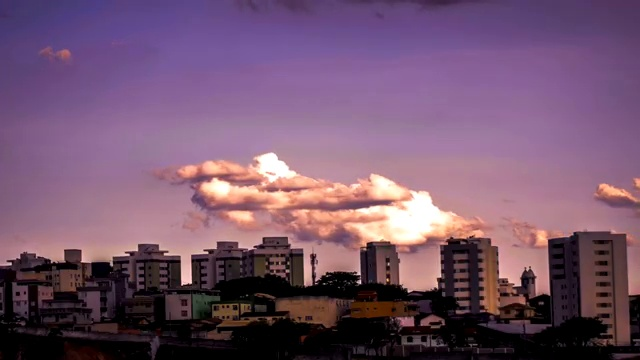
Fire: no
Smoke: no